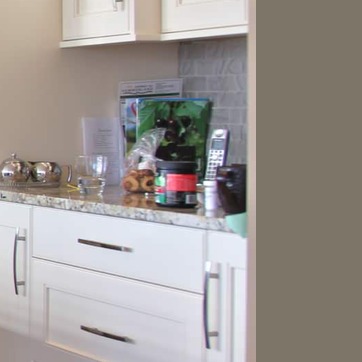
Material: plastic